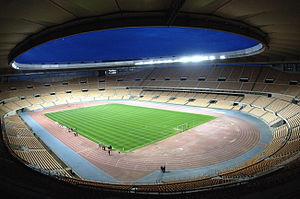
La finale de la Coupe UEFA 2002-2003 est la 32ᵉ finale de la Coupe de l'UEFA, organisée par l'UEFA. Ce match de football a lieu le 21 mai 2003 à l'Estadio Olímpico de La Cartuja de Séville, en Espagne.
Le stade la Cartuja, est un stade omnisports situé à Séville en Espagne. Il se trouve plus exactement au Nord-Ouest de la ville, dans le quartier de la Cartuja, à proximité du parc de l'Alamillo.
Un stade olympique est un stade dans lequel se sont déroulés des Jeux olympiques. Certains sont construits pour l'occasion alors que d'autres existant déjà sont choisis pour l’événement.